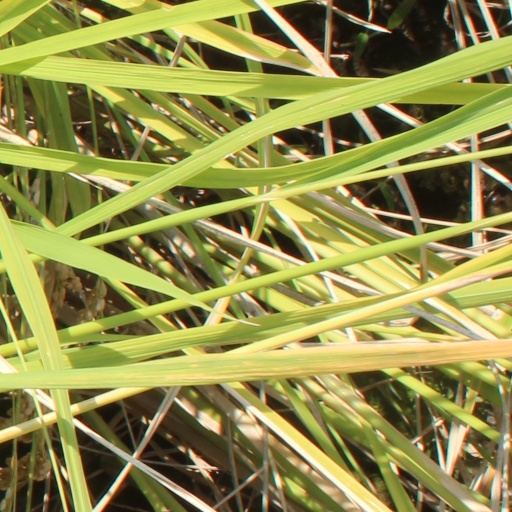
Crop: rice